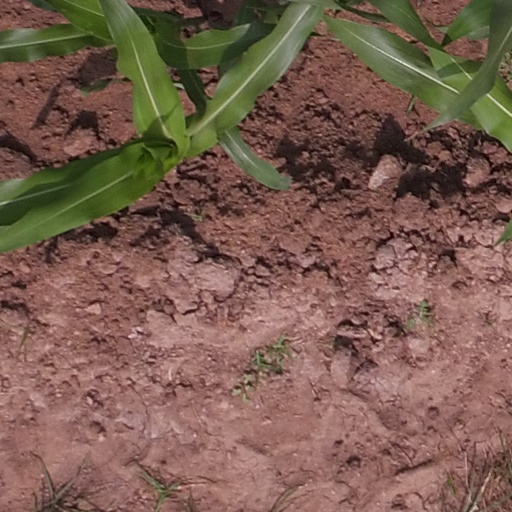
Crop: maize; corn